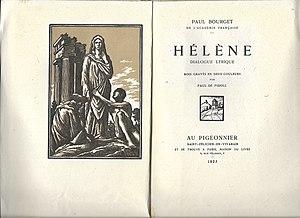
Hélène, dialogue lyrique, 1923
Paul Bourget, né le 2 septembre 1852 à Amiens et mort le 25 décembre 1935 à Paris, est un écrivain et essayiste français, membre de l'Académie française.
Paul de Pidoll, de son vrai nom Paul Franz Karl Freiherr von Pidoll, est un peintre, xylographe et illustrateur de livres.